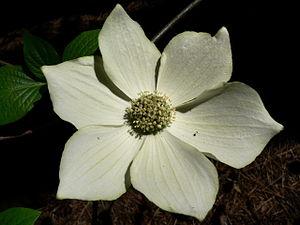
Le Cornouiller du Pacifique est une espèce de Cornouiller originaire de l'ouest de l'Amérique du Nord.